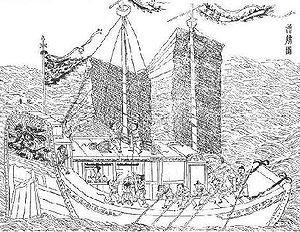
L'histoire navale de la Chine remonte à des milliers d'années et des archives existent depuis la fin des Période des Printemps et Automne sur l'ancienne marine chinoise et les différents types de navires utilisés à la guerre. La Chine était la première puissance maritime dans les années 1405–1433, lorsque les constructeurs de navires chinois ont commencé à construire d'énormes navires de haute mer. De nos jours, les gouvernements chinois et taïwanais actuels continuent de maintenir des marines permanentes avec respectivement la marine populaire de libération et la marine de la république de Chine.
Song Yingxing né à Yichun dans la province de Jiangxi, est un savant et encyclopédiste chinois qui a vécu vers la fin de la dynastie Ming. Il est l'auteur du Tiangong Kaiwu, une encyclopédie qui couvre un large éventail de sujets techniques. Le comparant au grand encyclopédiste français, l'historien et sinologue Joseph Needham l'a appelé « le Diderot de la Chine ».
La dynastie Ming est une lignée d'empereurs qui a régné sur la Chine de 1368 à 1644. La dynastie Ming fut la dernière dynastie chinoise dominée par les Han. Elle parvint au pouvoir après l'effondrement de la dynastie Yuan dominée par les Mongols, et dura jusqu'à la prise de sa capitale Pékin en 1644 lors de la rébellion menée par Li Zicheng, qui fut rapidement supplanté par la dynastie Qing mandchoue. Des régimes loyaux au trône Ming existèrent jusqu'en 1662, année de leur soumission définitive aux Qing.